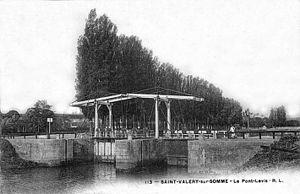
Le double pont-levis sur lequel passe le chemin de fer à la sortie de la gare de Saint-Valery-Canal, vers 1900
La gare de Saint-Valery-Canal est une gare ferroviaire française du réseau de chemin de fer touristique du Chemin de fer de la baie de Somme, située sur le territoire de la commune de Saint-Valery-sur-Somme, dans le département de la Somme, en région Hauts-de-France. Deux autres gares du CFBS sont installées sur la commune : Saint-Valery-Port et Saint-Valery-Ville.